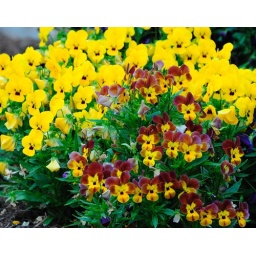
the flowers in the garden at the walton center on dickson street in fayetteville, ark are very lovely this time of year